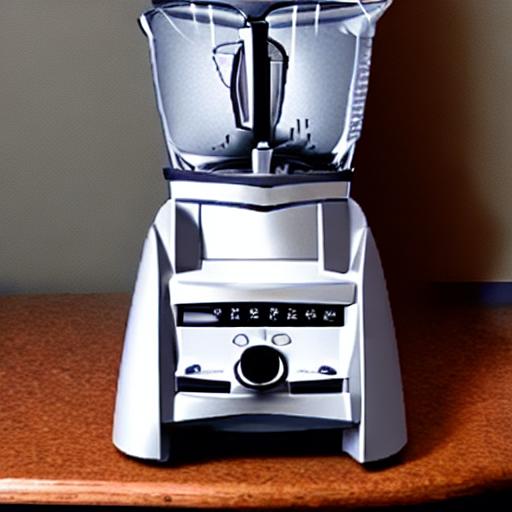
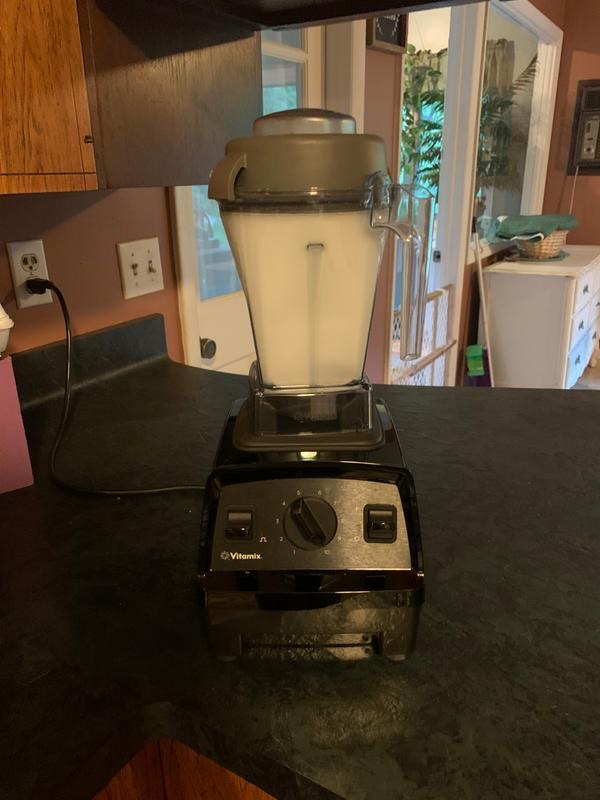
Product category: items_blender
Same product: no